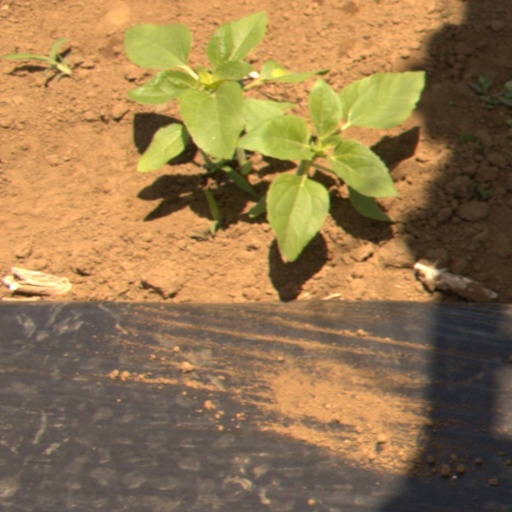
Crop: Jerusalem artichoke